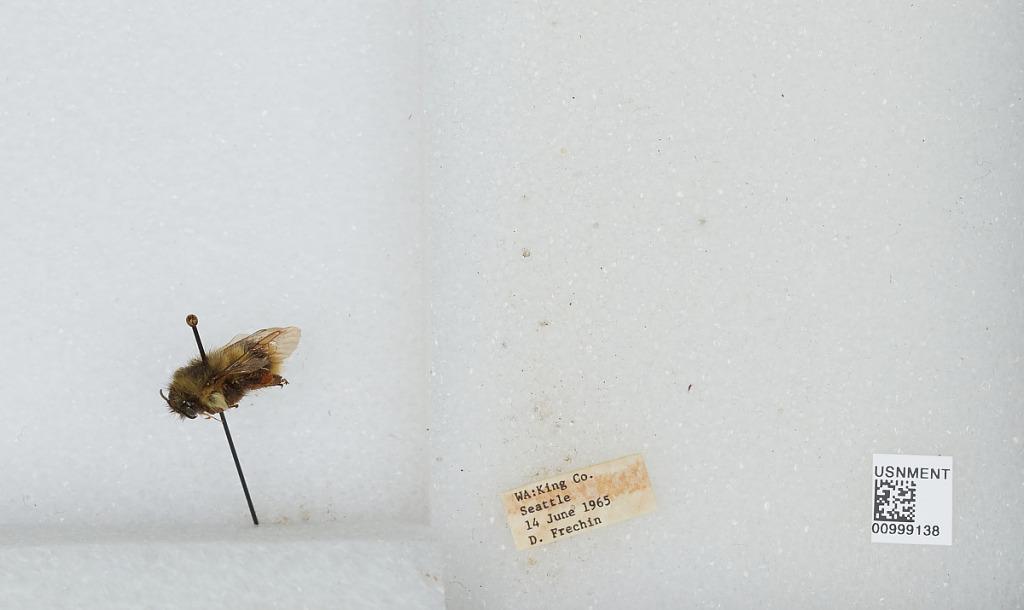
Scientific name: Bombus (Pyrobombus) mixtus Cresson
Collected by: D. Frechin
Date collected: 1965-6-14
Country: United States
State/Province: Washington
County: King
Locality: Seattle
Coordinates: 47.6097, -122.333